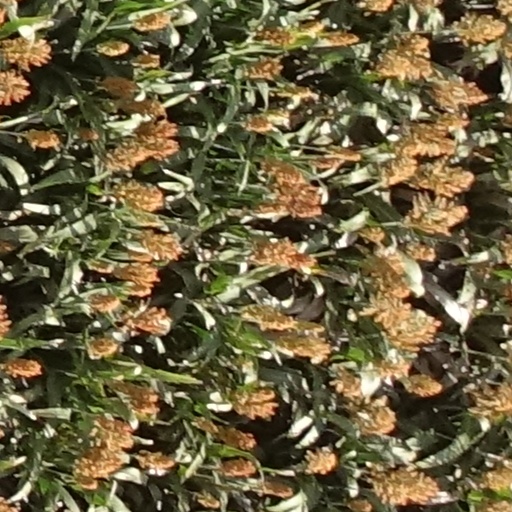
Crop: sorghum